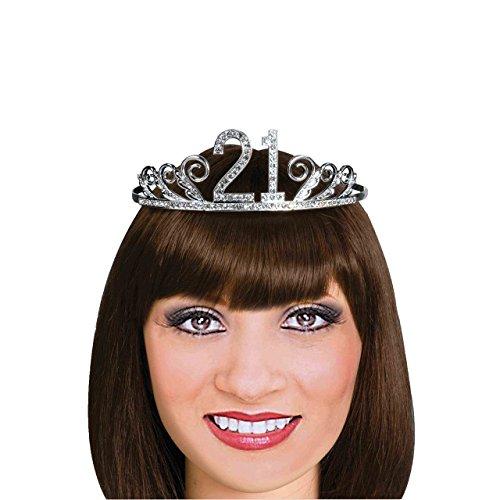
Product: Forum Novelties Rhinestone Encrusted 21st Happy Birthday Tiara with Keepsake Box
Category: Toys & Games | Novelty & Gag Toys
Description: Metal tiara with hair combs for an extra solid fit, the number 21 written in rhinestones.
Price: $12.33
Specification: ProductDimensions:8x8x4inches|ItemWeight:12ounces|ShippingWeight:12ounces(Viewshippingratesandpolicies)|DomesticShipping:ItemcanbeshippedwithinU.S.|InternationalShipping:ThisitemcanbeshippedtoselectcountriesoutsideoftheU.S.LearnMore|ASIN:B007E9OVO6|Itemmodelnumber:64213|Manufacturerrecommendedage:10-15years